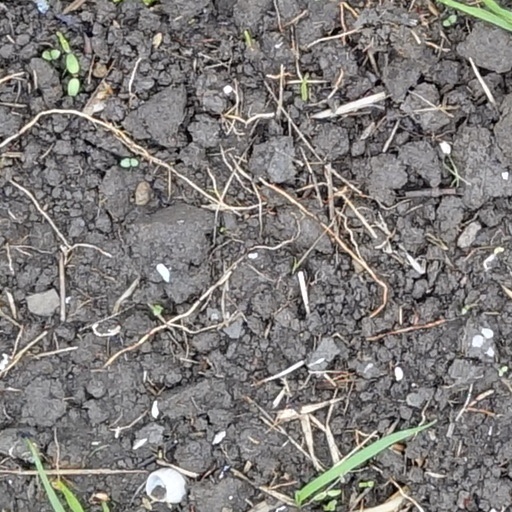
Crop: wheat